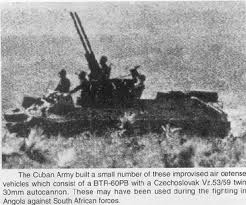
Label: BTR-60